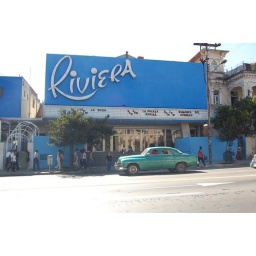
movie house on Le Rampa, the street to be in that part of town